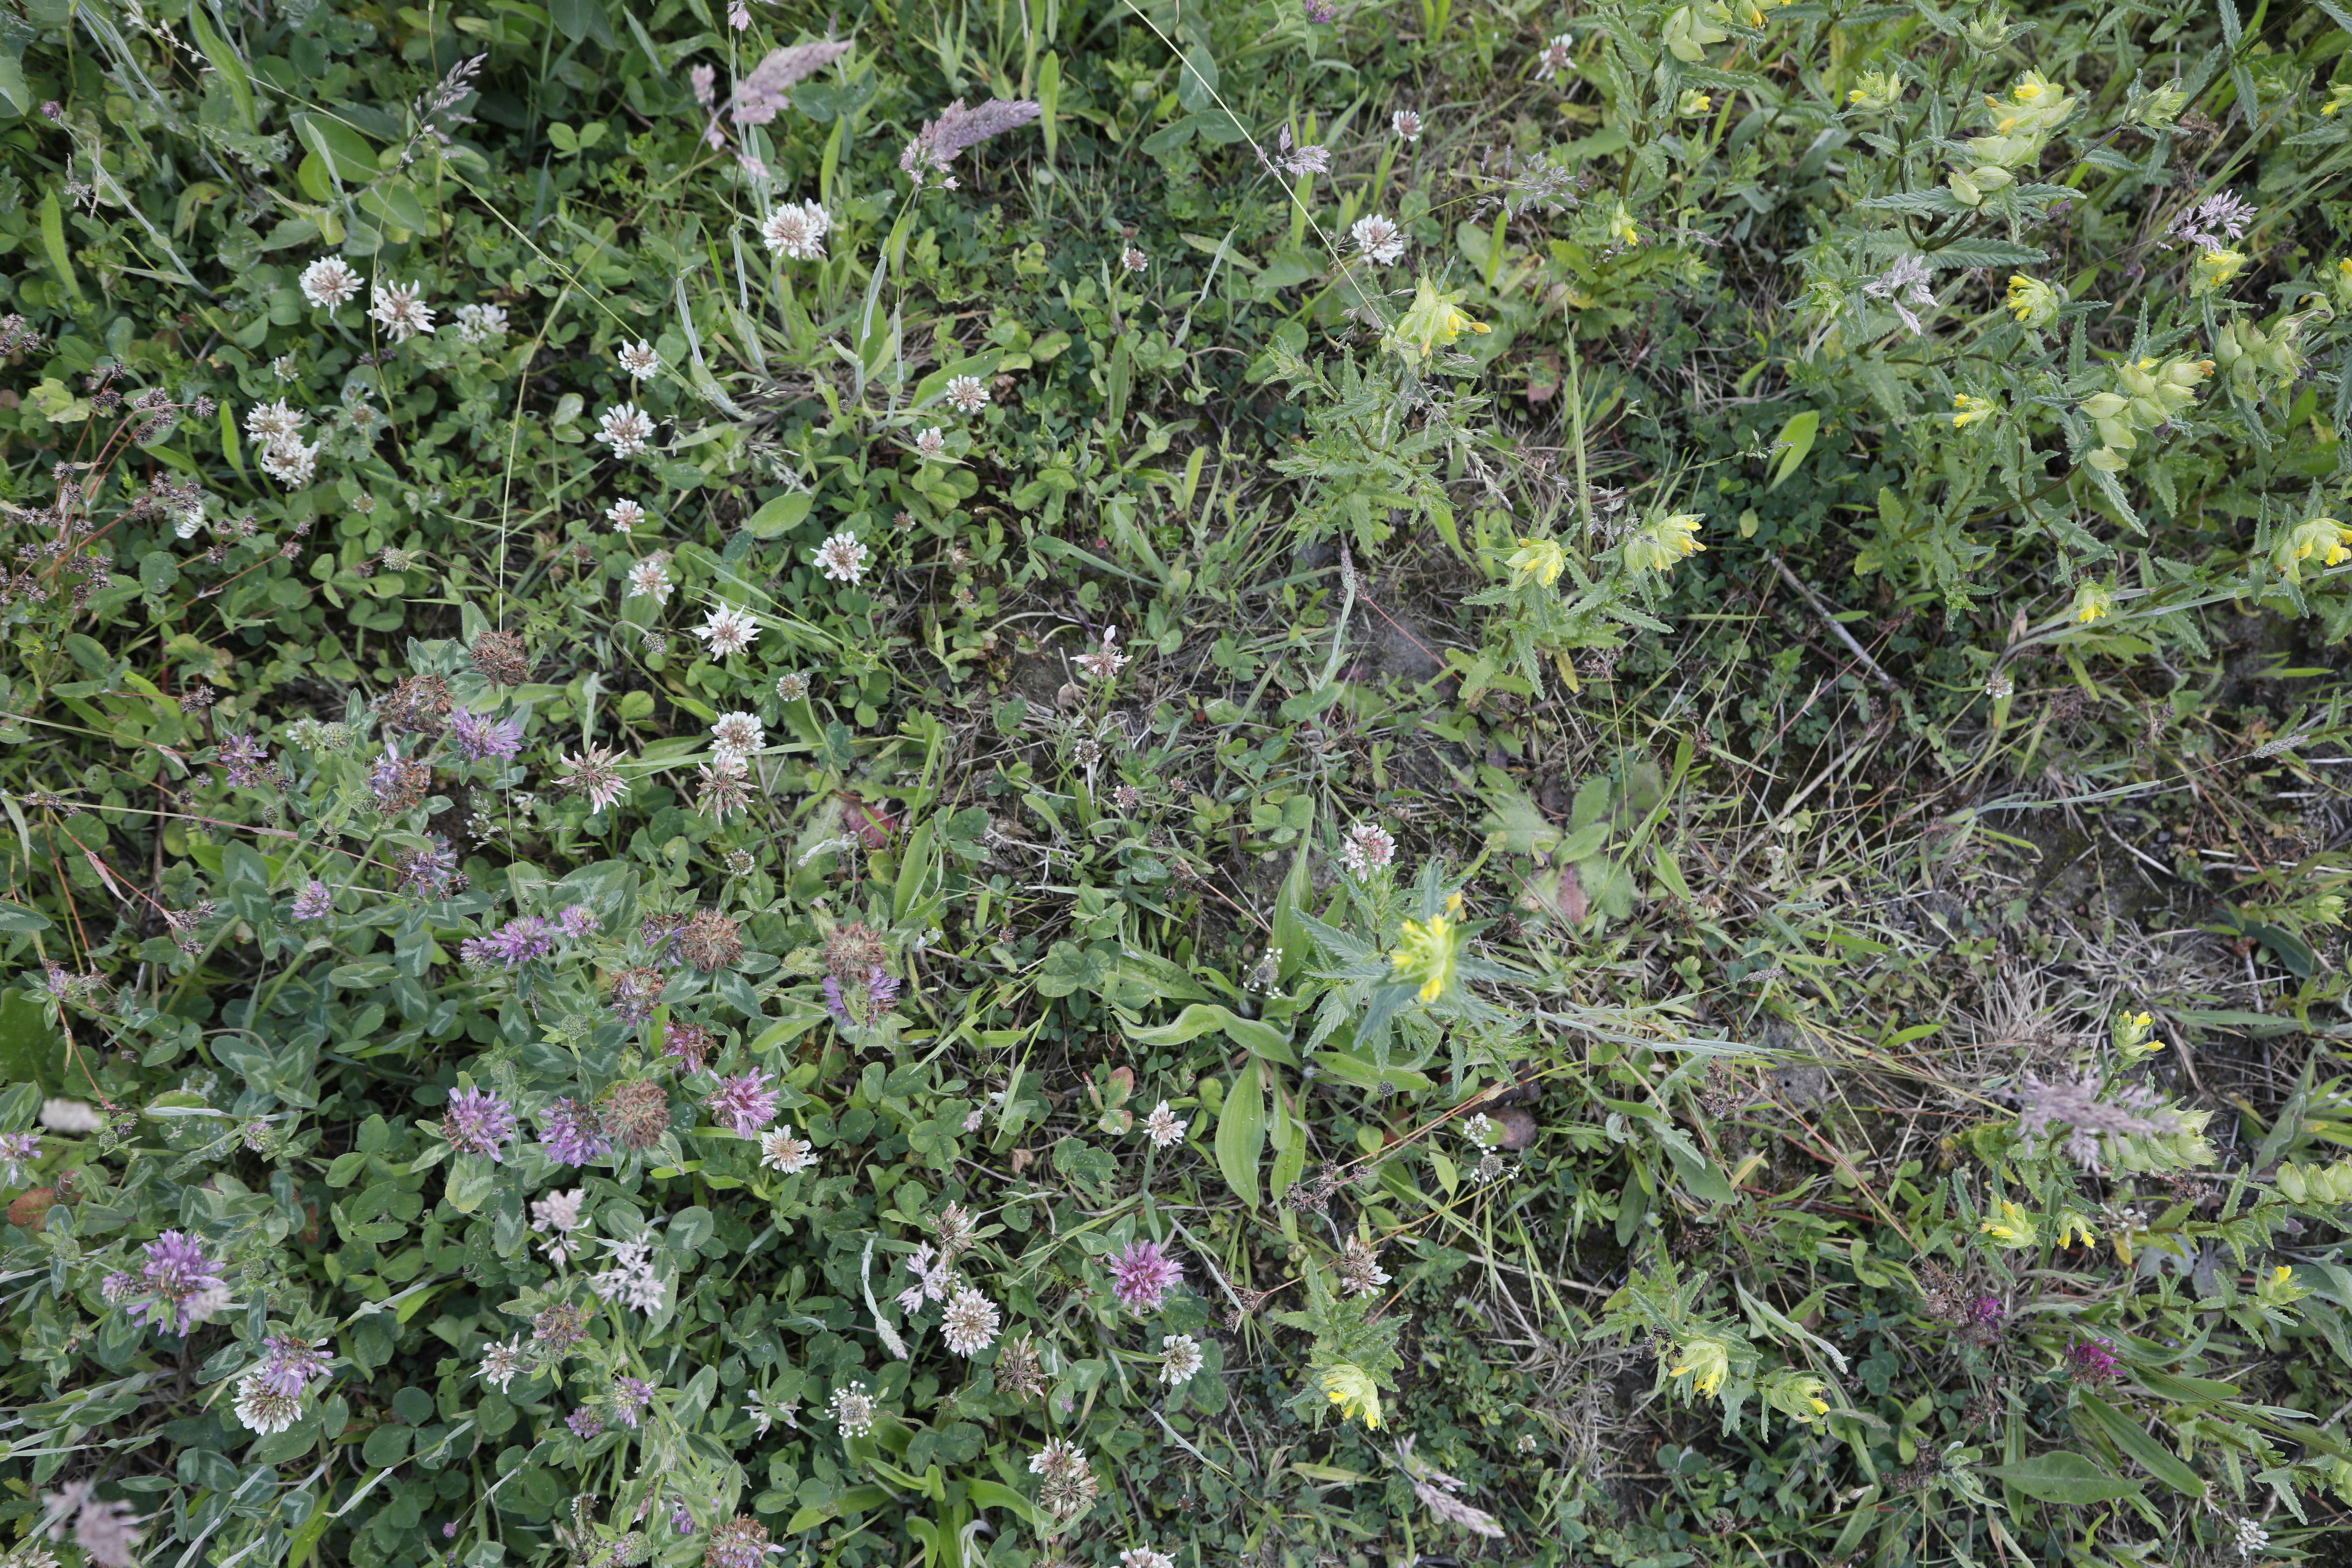
Plant species: Rhinanthus angustifolius, Plantago lanceolata, Trifolium repens, Trifolium pratense